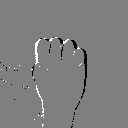
ASL letter: m